Maat

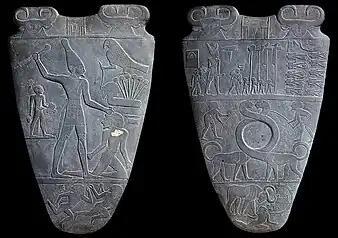
Narmer Palette: representation of victory over chaos

Maat as a principle was formed to meet the complex needs of the emergent Egyptian state that embraced diverse peoples with conflicting interests. The development of such rules sought to avert chaos and it became the basis of Egyptian law. From an early period the king would describe himself as the "Lord of Maat" who decreed with his mouth the Maat he conceived in his heart.